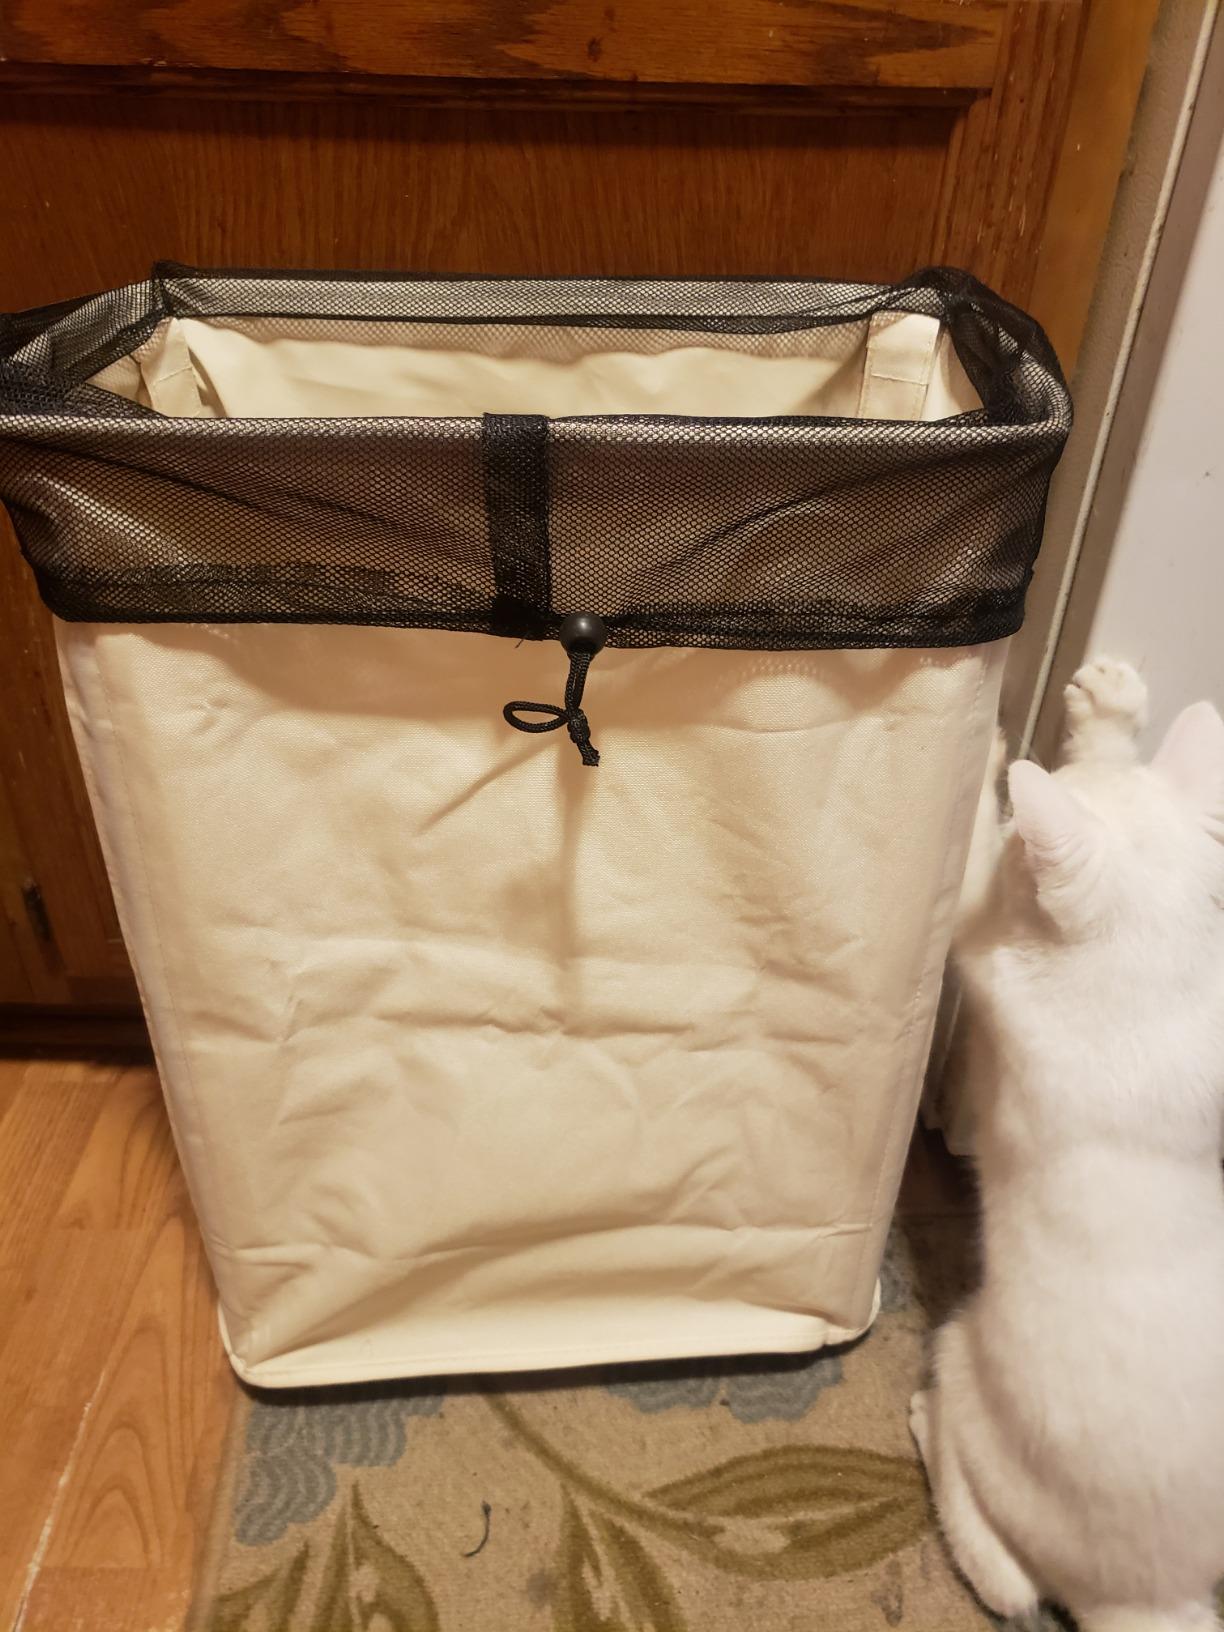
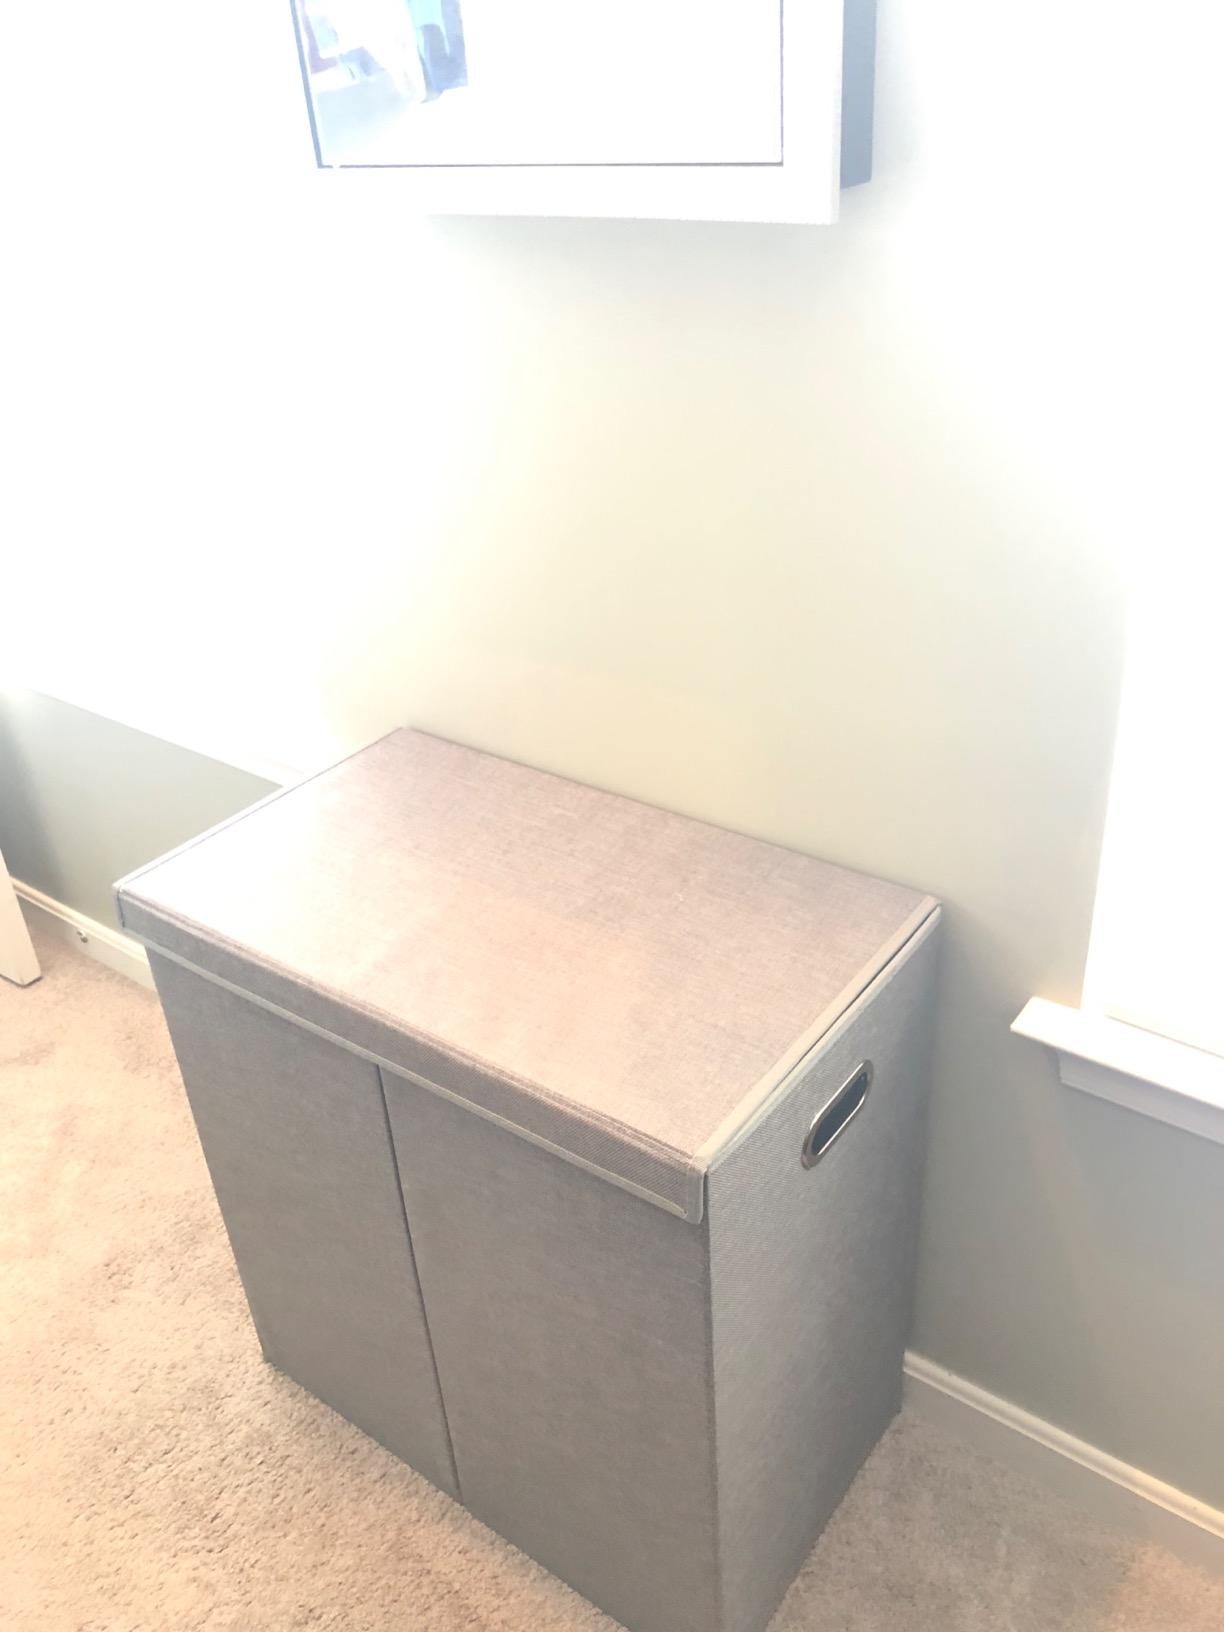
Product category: items_hamper
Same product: no